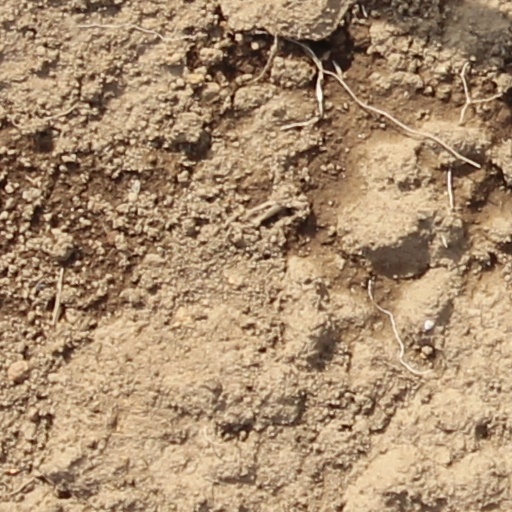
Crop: wheat